Château de Brandon

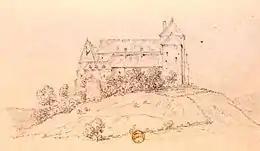
The castle in the 19th century

The castle is privately owned. It has been listed since 1975 as a "monument historique" on the supplementary inventory of the French Ministry of Culture. It is a family home and open to the public in July and August.